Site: brandenburg
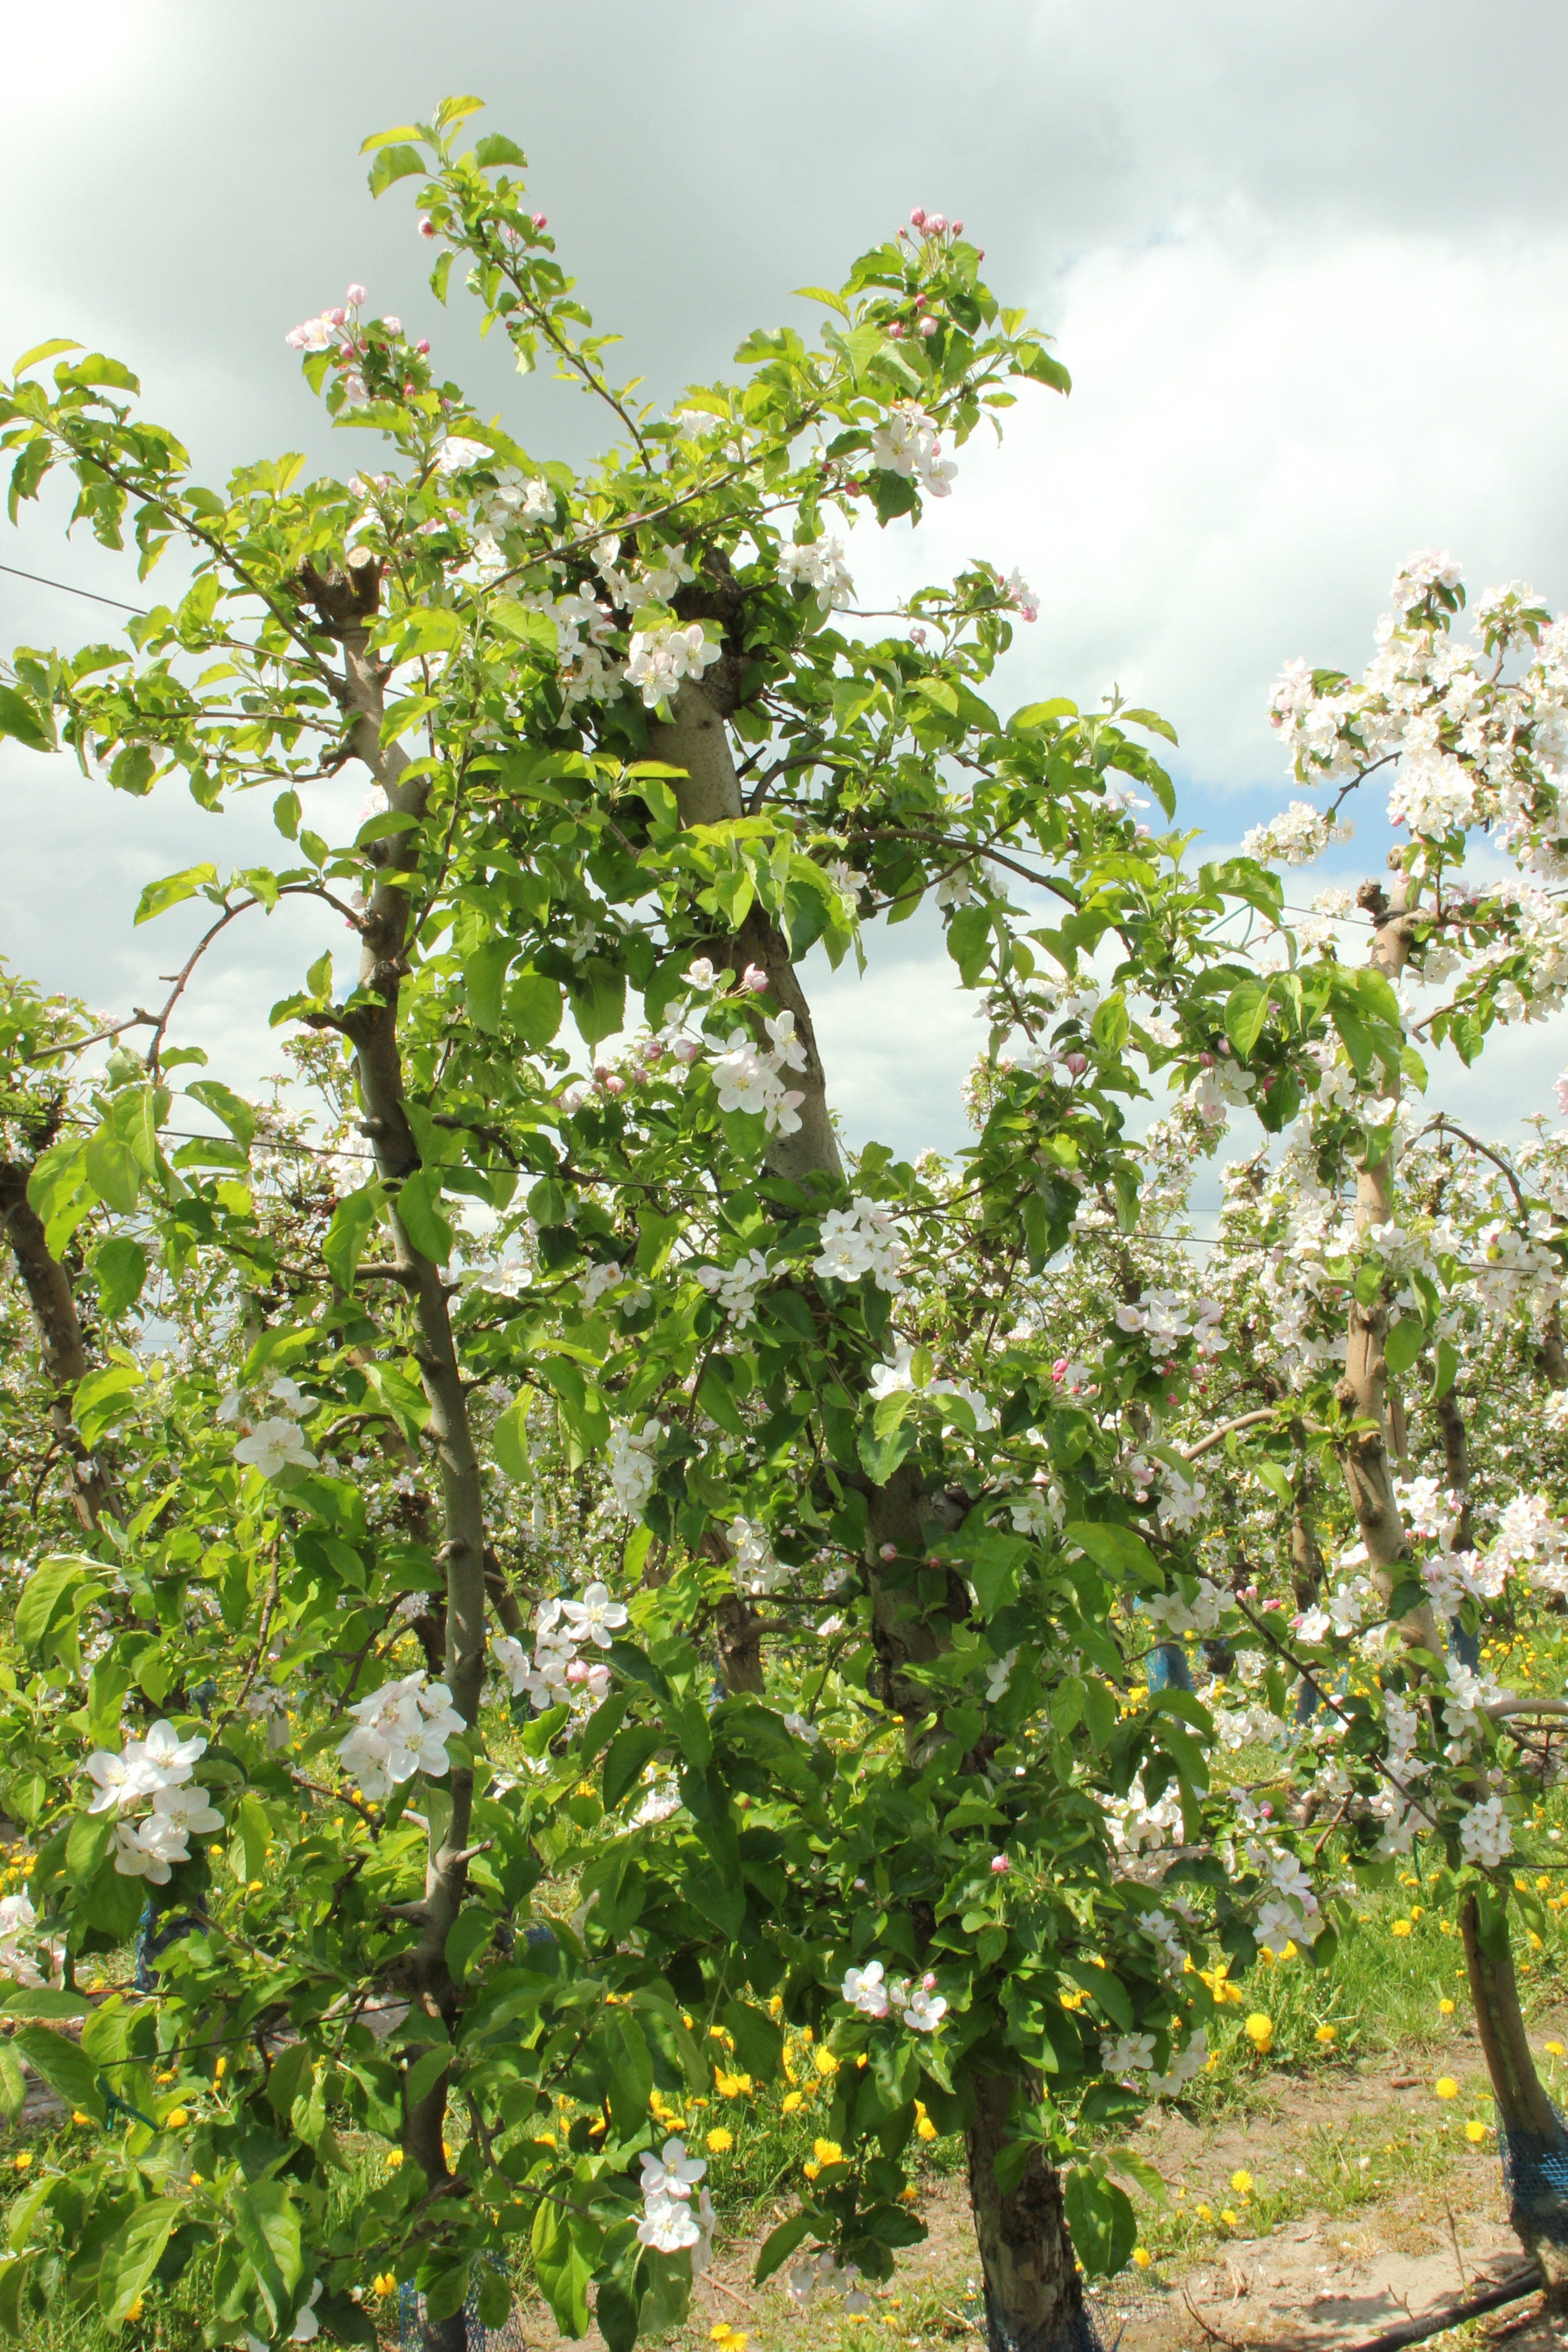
Growth stage (BBCH 65): Flowering